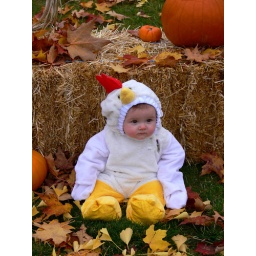
doesn't Grayden look happy in his chicken costume. happy or not he's too cute in this to avoid a photo shoot.